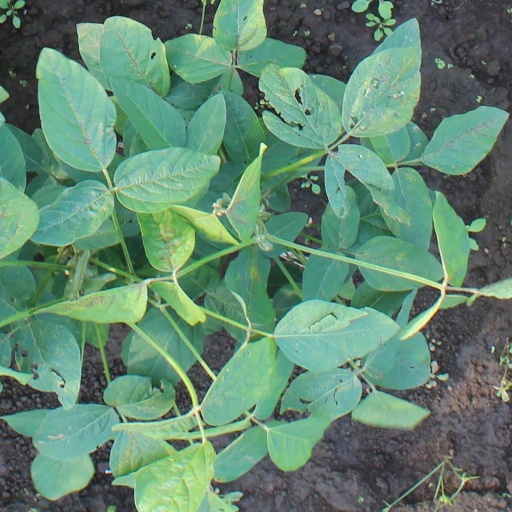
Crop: soybean